Talaash air defense system

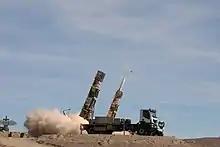
Sayyad-2 launcher of Talash air defense system

The Talaash (Persian for "Endeavor") is an Iranian long-range mobile surface-to-air missile (SAM) system unveiled in November 2013.